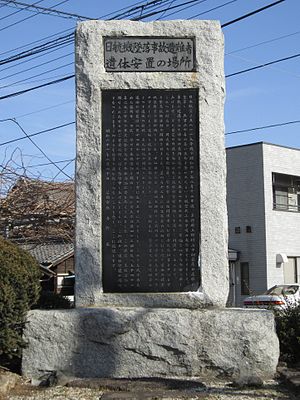
Japan Airlines Flight 123 / Efter ulykken
Monument rejst i Fujioka til minde om ulykken.
Japan Airlines Flight 123 var en japansk indenrigsflyvning med et Boeing 747SR-fly tilhørende Japan Airlines med i alt 524 ombordværende, der styrtede ned den 12. august 1985. Flyet var på vej fra Haneda Airport til Osaka International Airport. 12 minutter efter flyet lettede i Tokyo, skete et mekanisk brud i flyets haleparti, der betød, at flyets halefinne knækkede af. Bruddet ødelagde flyets hydrauliksystem, hvilket medførte, at hydraulikvæsken løb ud, hvorved det blev umuligt at kontrollere flyets styreflader. 20 minutter senere styrtede flyet ned på en bjergkam Mount Takamagahara i Ueno i præfekturet Gunma, ca. 100 km fra Tokyo. Alle ombordværende, bortset fra 4 passagerer, omkom.